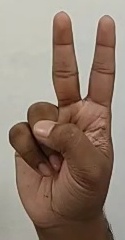
ASL sign: V